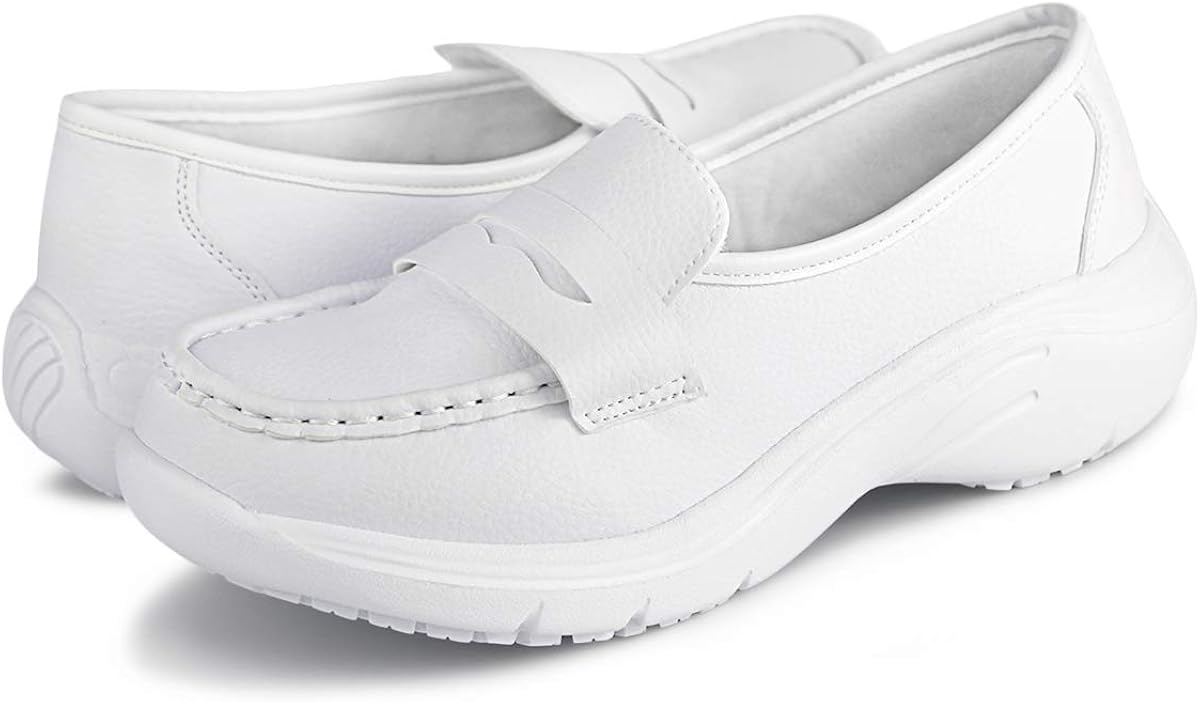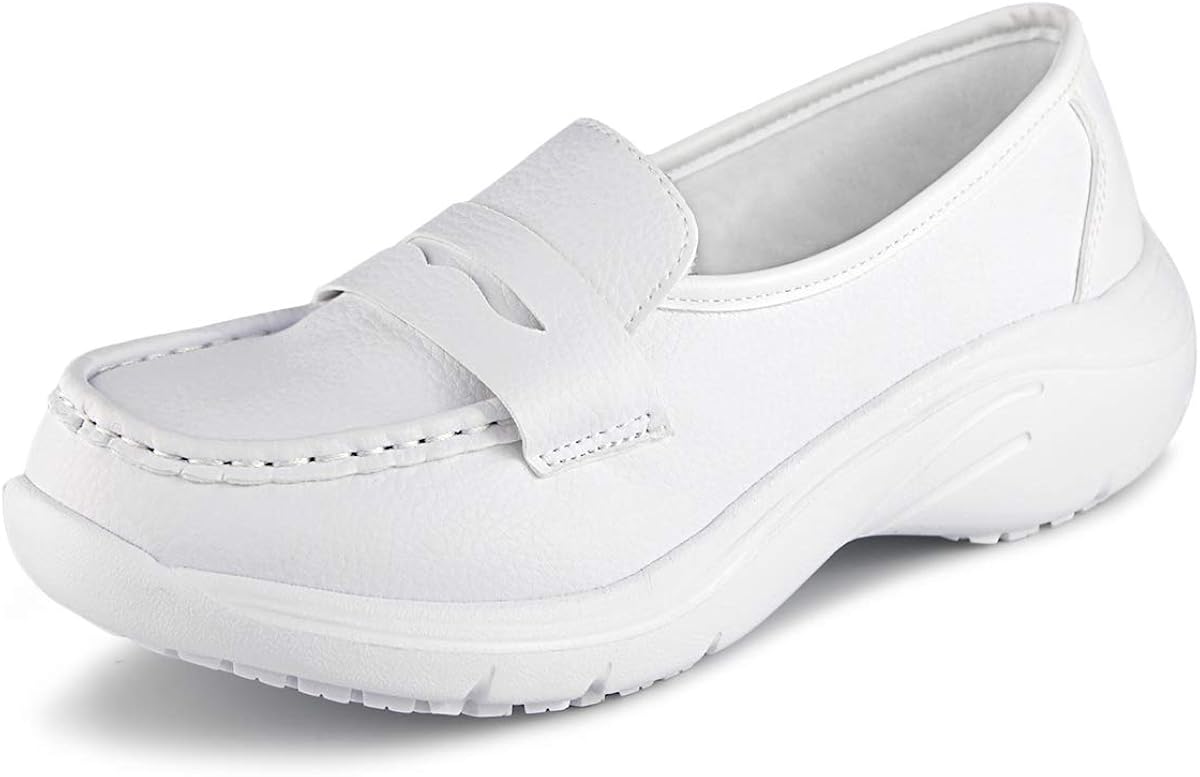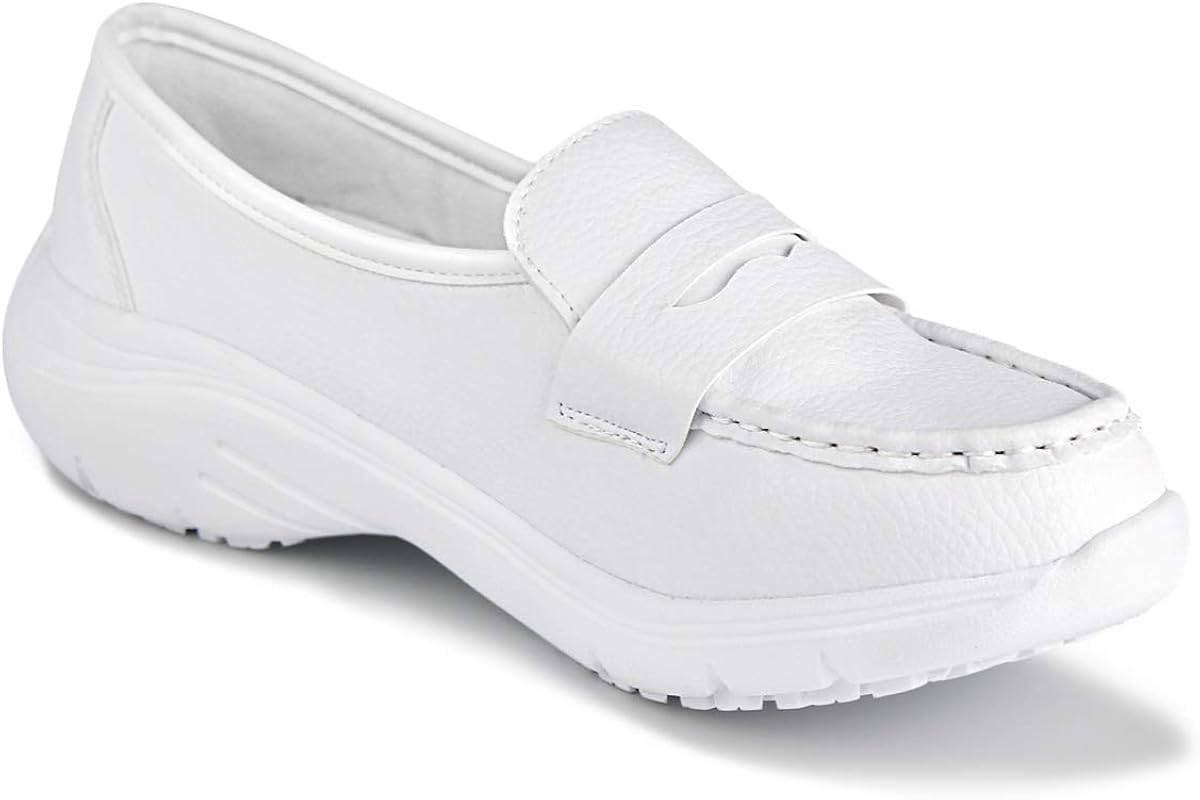
Hawkwell Women's Comfort Work Shoes Slip Resistant Nursing
Category: AMAZON FASHION
This nurse shoes in premium tumbled leather is designed to keep your feet feeling great on even your busiest days. The shoes are ultra-lightweight, long-wearing and durable, and you will feel its many comfort features hard at work with every step you take.
Features: Lightweight EVA sole | Heel Height: 1.5", Platform Measures: 0.75" (approx) | Soft synthetic leather upper ,easy to clean with soap and water | Neutral arch design,lined with soft foam padding for all day comfort, easy on/off | Clean lines on a chic, slip-resistant style.The construction is designed to give you a secure yet comfortable fit. | When you rely on your feet to get you through your day, wear a shoe that can do the job day or night.